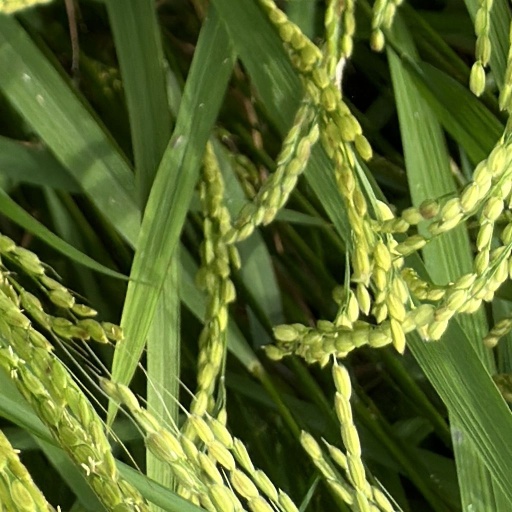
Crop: rice